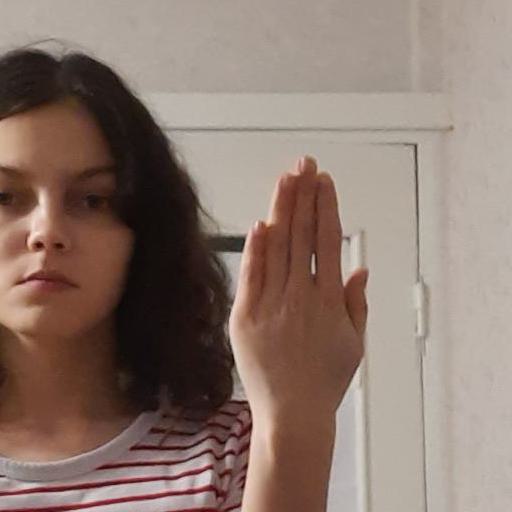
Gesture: stop_inverted